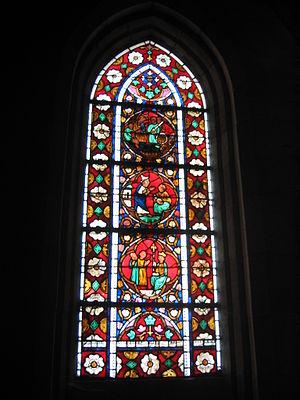
L'architecture gothique est un style architectural d'origine française qui s'est développé à partir de la seconde partie du Moyen Âge en Europe occidentale. Elle apparaît en Île-de-France et en Haute-Picardie au XIIᵉ siècle. Elle se diffuse rapidement au nord puis au sud de la Loire et en Europe jusqu'au milieu du XVIᵉ siècle et même jusqu'au XVIIᵉ siècle dans certains pays. L'esthétique gothique et ses techniques se perpétuent dans l'architecture française au-delà du XVIᵉ siècle, en pleine période classique, dans certains détails et modes de constructions. Enfin, un véritable renouveau apparaît avec la vague de l'historicisme du XIXᵉ siècle jusqu'au début du XXᵉ siècle. Le style a alors été qualifié de néo-gothique.
La cathédrale Saint-Dié de Saint-Dié-des-Vosges est une cathédrale catholique romaine située à Saint-Dié-des-Vosges, dans le département des Vosges. Elle forme avec l'église Notre-Dame de Galilée et le cloître qui les relie, un ensemble architectural remarquable, véritable groupe cathédral, riche d'apports successifs et de styles différents, mais unifié par une couleur caractéristique, celle du grès rose des Vosges.